Klementyna Hoffmanowa

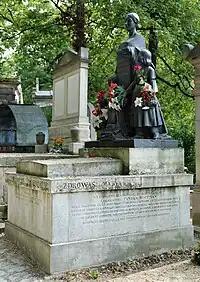
Writer's grave at the Père Lachaise Cemetery

Klementyna Hoffmanowa, born Klementyna Tańska (23 November 1798 – 21 September 1845) was a Polish novelist, playwright, editor, translator, teacher and activist. She was the first woman in Poland to support herself from writing and teaching, as well as one of Poland's first writers of children's literature.